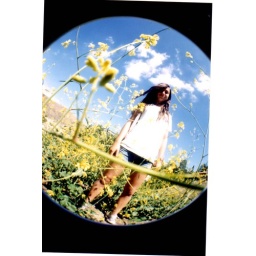
by my house, in a field of yellow flowers.